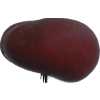
Label: nectarine_flat